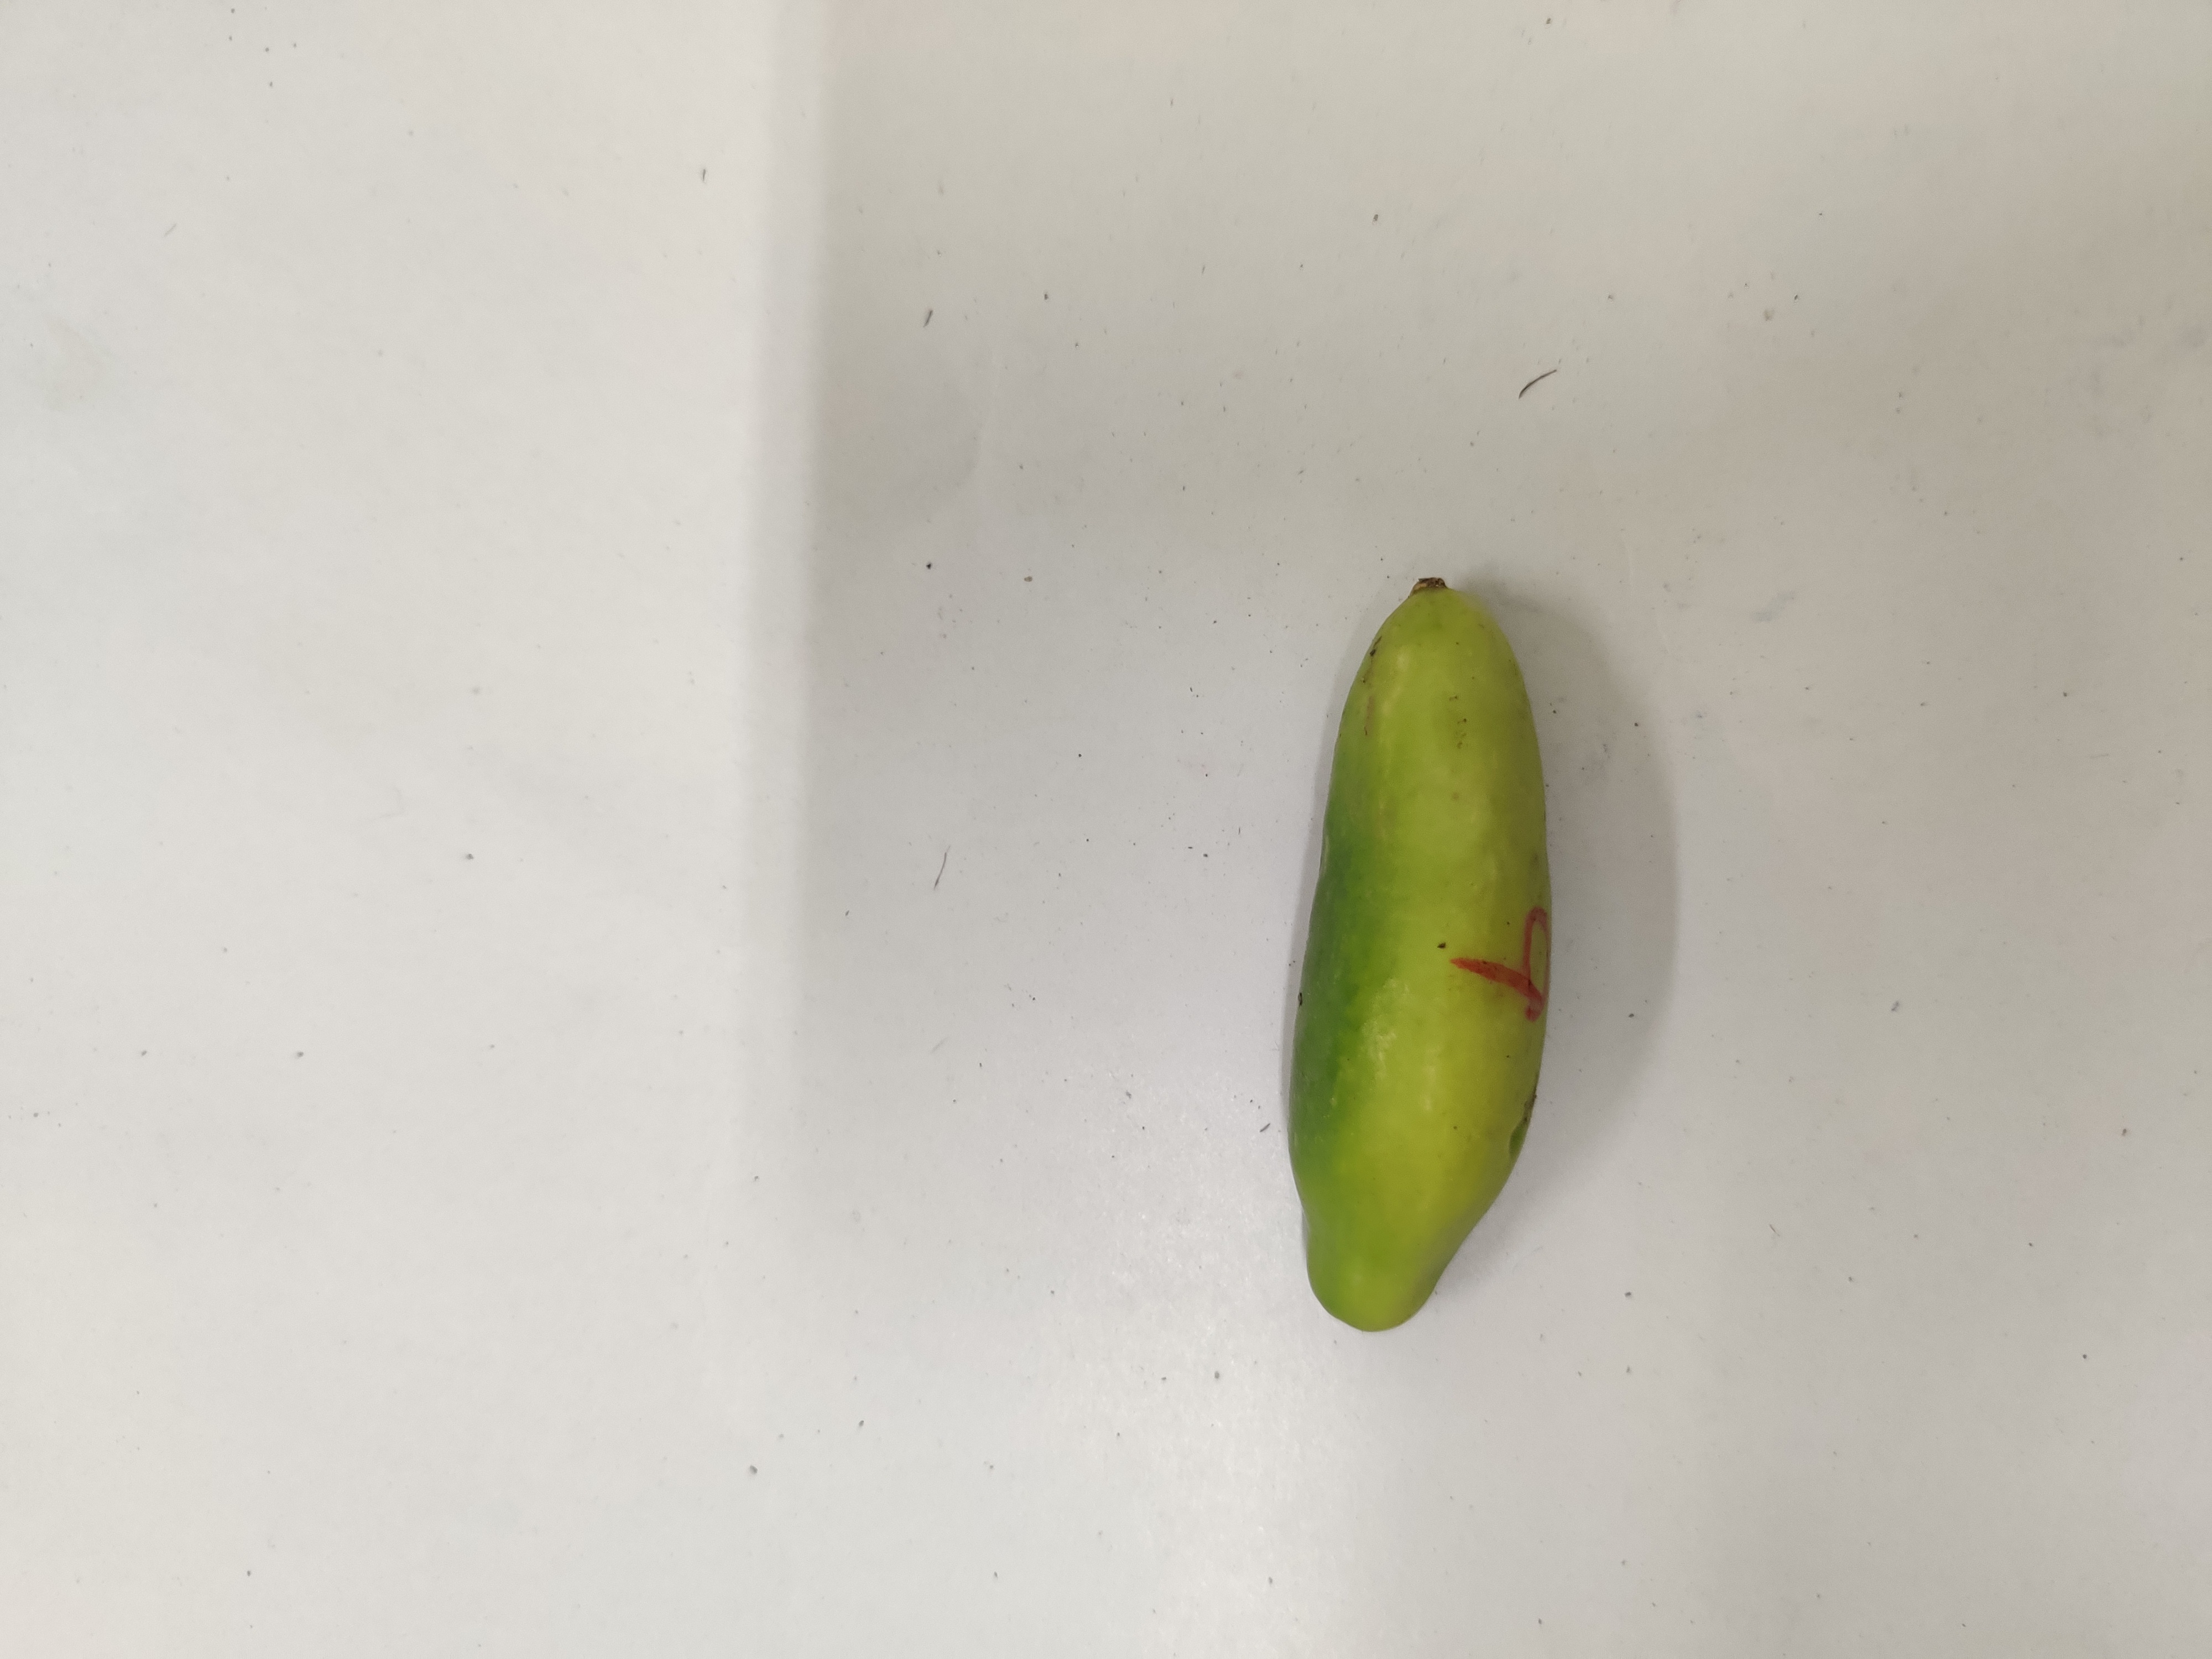
Crop: Ivy Gourd
Condition: Fresh